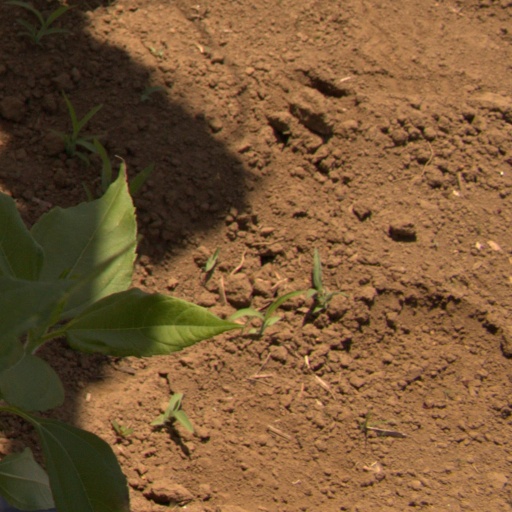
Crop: Jerusalem artichoke